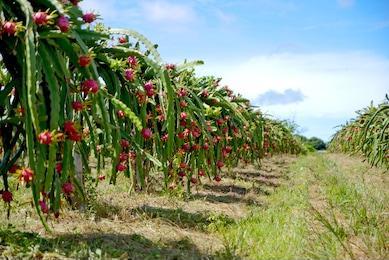
Label: Dragonfruit